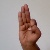
The image shows a hand gesture representing the letter 'F' in Indian Sign Language.